Hamilton–Rosberg rivalry

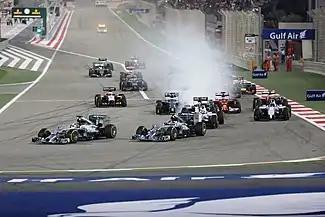
The start of the 2014 Bahrain Grand Prix where Hamilton passed Rosberg for the lead.

At the 2014 Hungarian Grand Prix, Rosberg qualified on pole while Hamilton was forced to start from the back of the grid when a fuel leak set his car alight in the first session of qualifying. Hamilton began to fight through the field before a mid-race safety car shuffled the order, putting Rosberg behind Hamilton but on a different strategy. When Rosberg, on fresher tires, closed the gap to Hamilton, Mercedes asked the British driver to move over, knowing the German would have to pit again before the end of the race. Hamilton, who had battled through from last position, replied: "I'm not slowing down for Nico − if he gets closer he can overtake." Hamilton's decision meant he held on to third, keeping Rosberg at bay in the final stages after his pit stop. Mercedes strongly suggested after the race that they felt that Hamilton's blocking cost Rosberg, his main championship rival, victory; however, Niki Lauda, the then non-executive chairman of Mercedes, spoke in support of Hamilton after the race, saying "From my point of view Lewis was right." No disciplinary action was taken by Mercedes after the race regarding the incident.